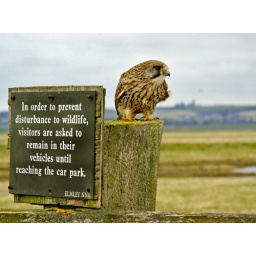
A female Kestrel perched on a bridge at the entrance to Elmley RSPB reserve in Kent